George Bromley (politician)

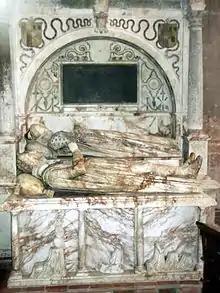
Tomb of George Bromley and Joan Waverton.

In May 1582 Bromley intervened in the case of the aged Lady Mary Egerton of Ridley, Cheshire, who was accused of recusancy. His attention was probably drawn to this by her husband's illegitimate son, Thomas Egerton, already a distinguished lawyer and a future Lord Chancellor. Bromley wrote to William Chaderton, the Bishop of Chester, and Sir Henry Stanley, asking them to delay proceedings against her for three months and telling them he had "good hope of conformitie in her." He seems to have pulled his more powerful connections into the campaign, for his brother Thomas, the Lord Chancellor, sent a supporting letter in July and Sir Christopher Hatton did the same in January 1583.